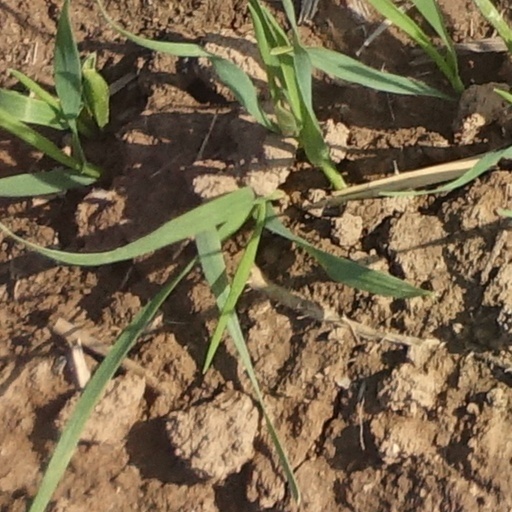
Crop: wheat